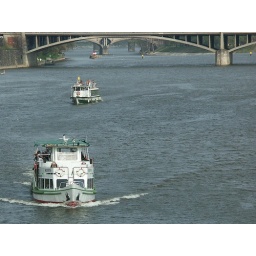
Some boats in Vltava river in Prague.